1908 Auckland Rugby League season

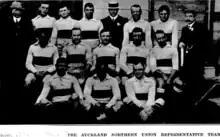
Auckland Team

This match was originally supposed to be played on the recreation ground but after pressure from the rugby union it was moved to the Tukapa Cricket Field adjacent to Western Park. There were further issues with seating as the advertised seats for spectators did not arrive at the ground. Taranaki won the match by 5 points to 3 and it was suggested that Auckland had deliberately thrown the match to stir up interest in the return match. Though the closeness of the game back in Auckland would suggest this might not have been the case.